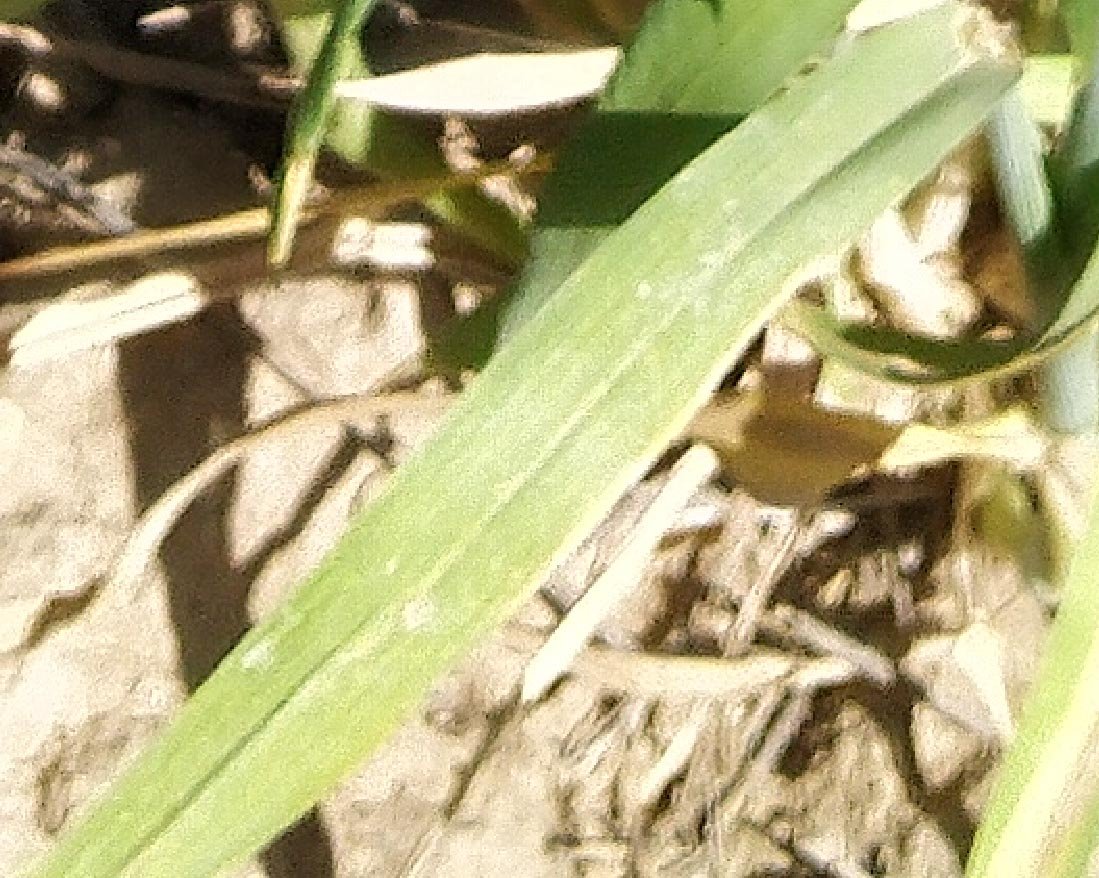
Label: Wheat___Healthy